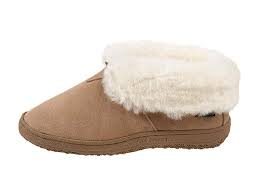
Waste category: shoes